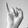
ASL letter: I